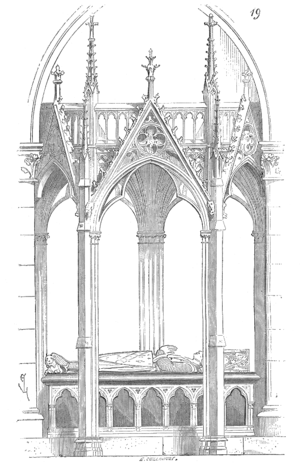
Église conventuelle construite au XIIIᵉ siècle, l'une des plus vastes du vieux Paris faisait partie de l'ensemble du grand couvent des Cordeliers de Paris avec un cloître et un collège. Les Cordeliers est le nom que prirent les Franciscains installés en France. Elle a été le siège pendant la Révolution du Club des Cordeliers. Elle a été rasée au cours du XIXᵉ siècle.